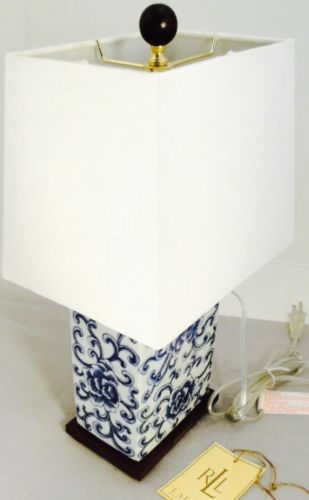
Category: lamp